Cellule

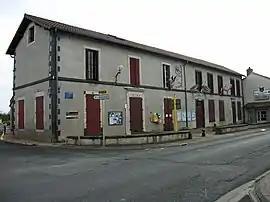
Town hall

Cellule (Auvergnat: "La Cellaula") is a former commune in the Puy-de-Dôme department in Auvergne in central France. On 1 January 2016, it was merged into the new commune of Chambaron-sur-Morge.